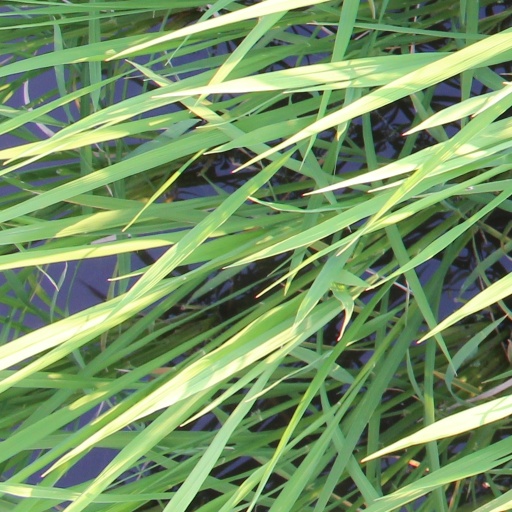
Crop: rice